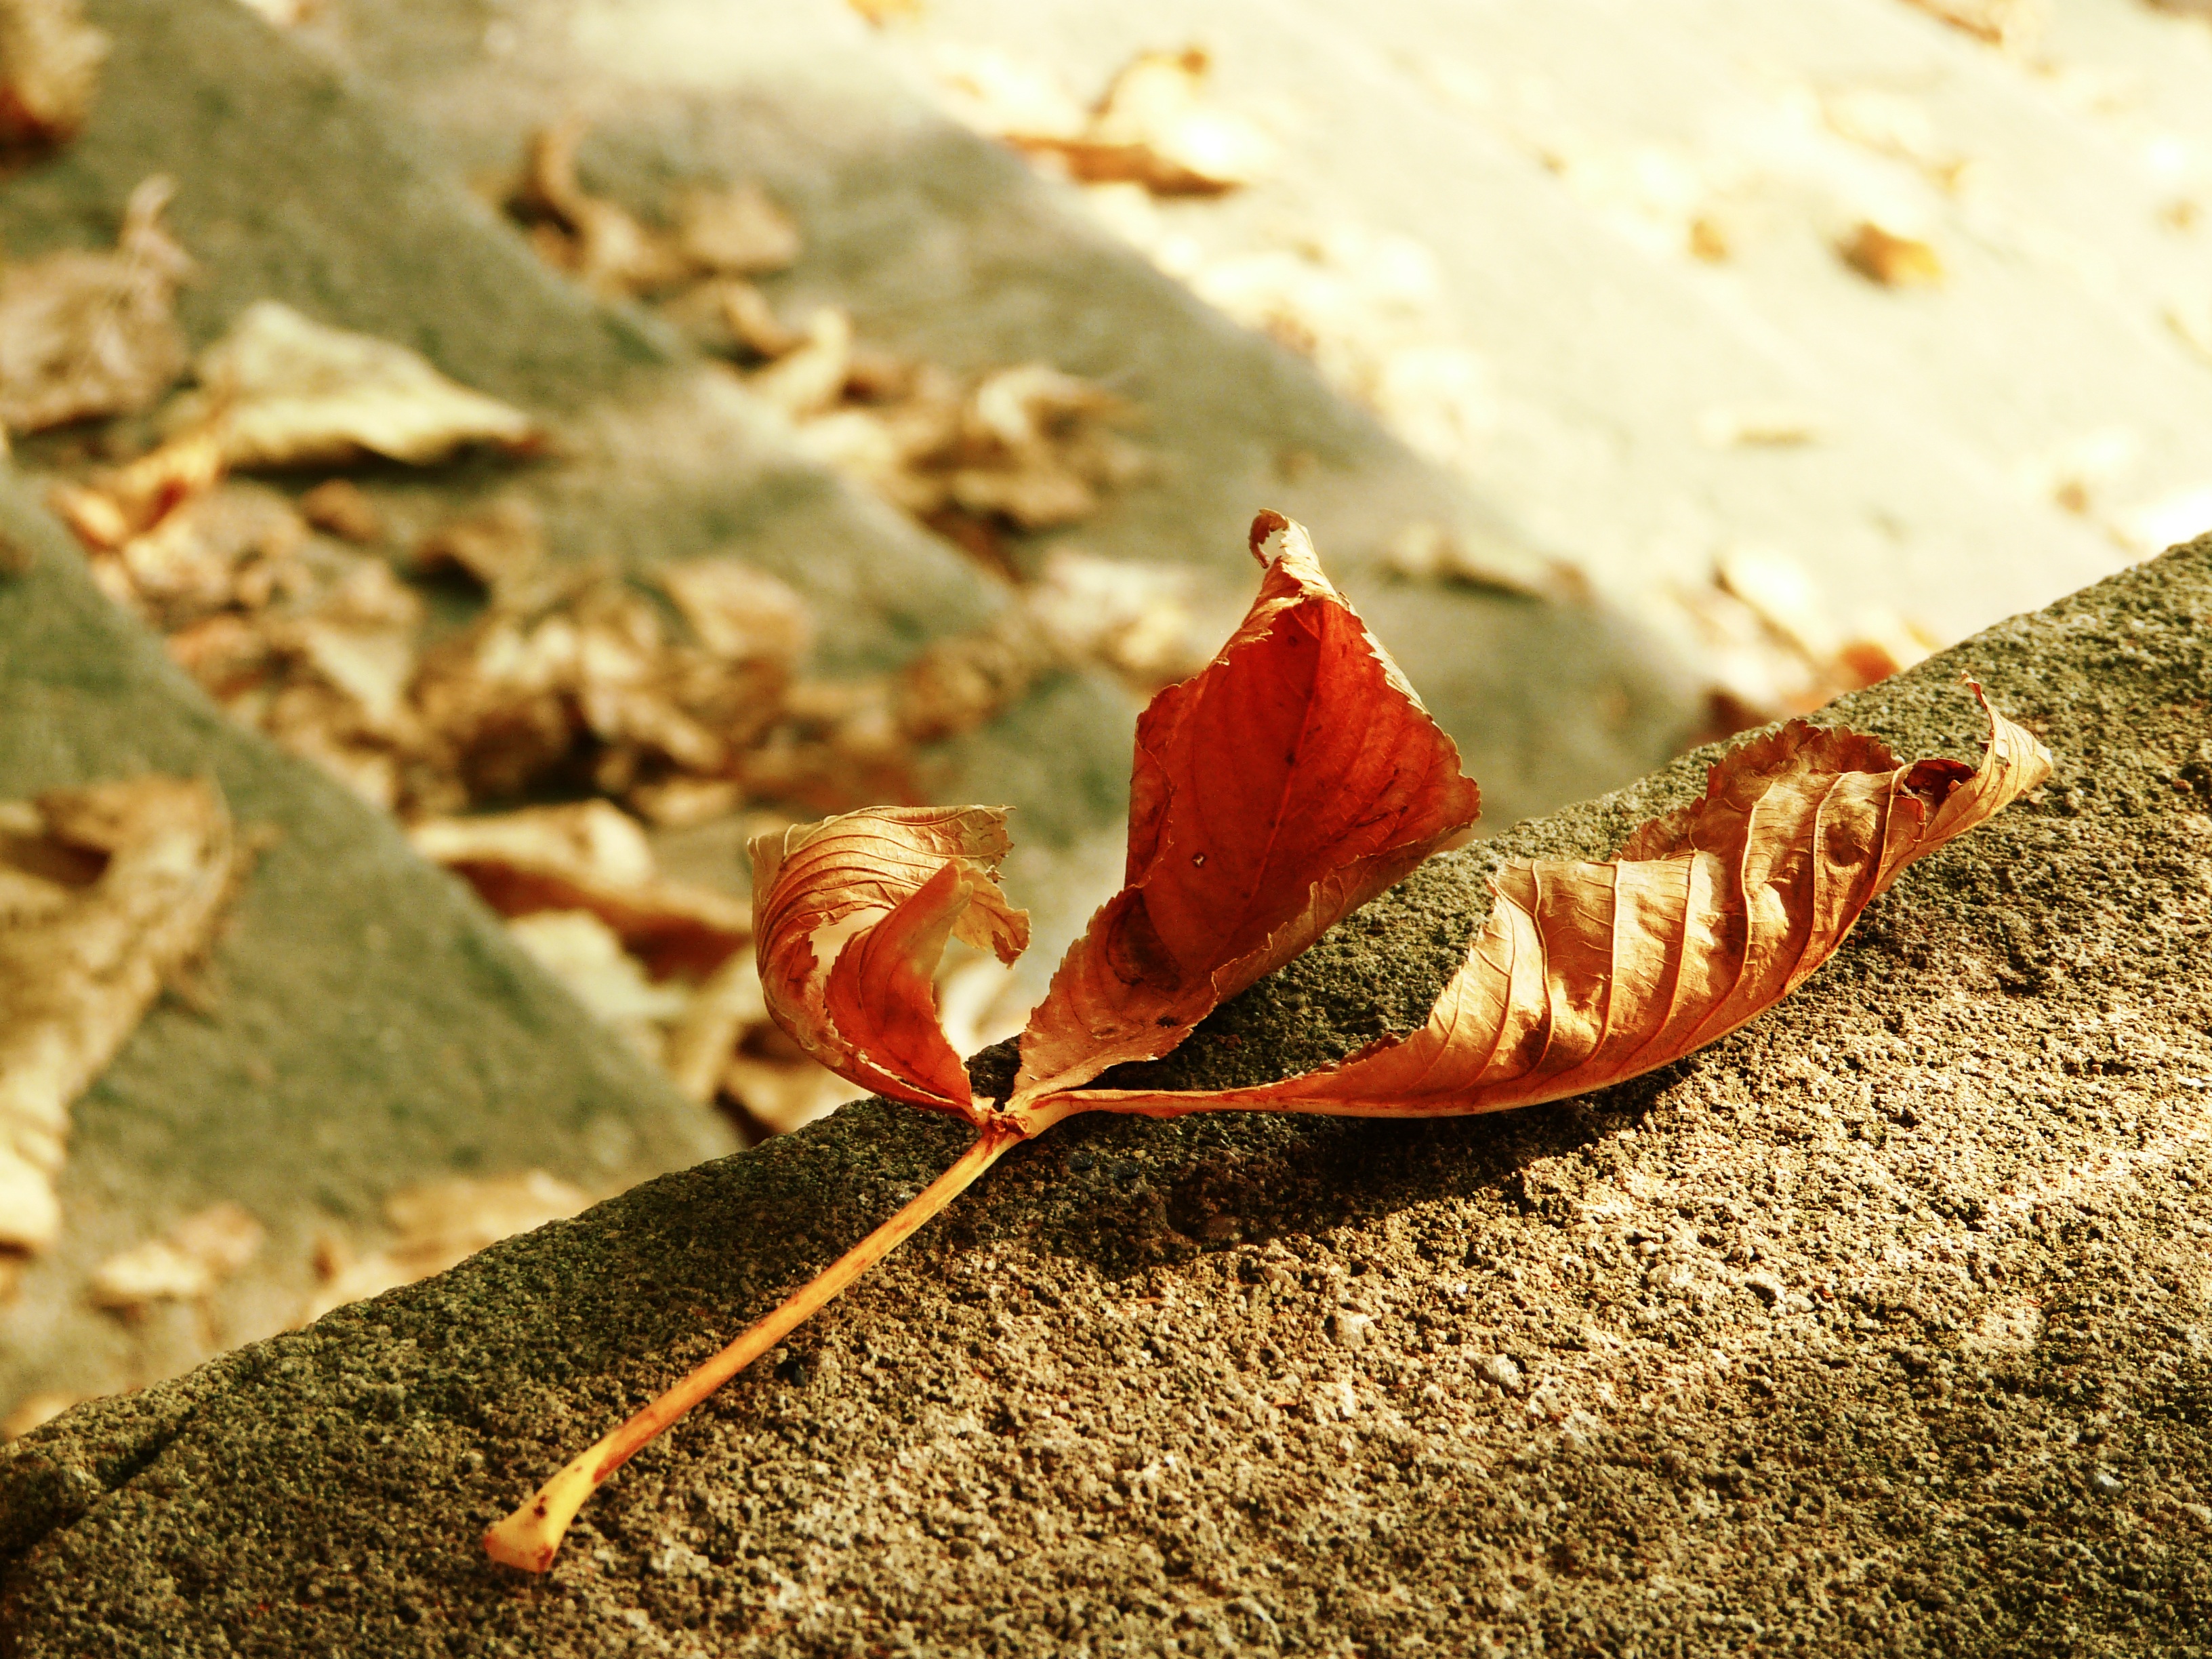
tree, nature, forest, plant, photography, stair, texture, leaf, fall, flower, petal, dry, environment, foliage, spring, golden, red, color, insect, natural, autumn, park, brown, botany, flora, season, fauna, concrete, close up, leaves, outdoors, september, seasonal, fallen, november, october, macro photography